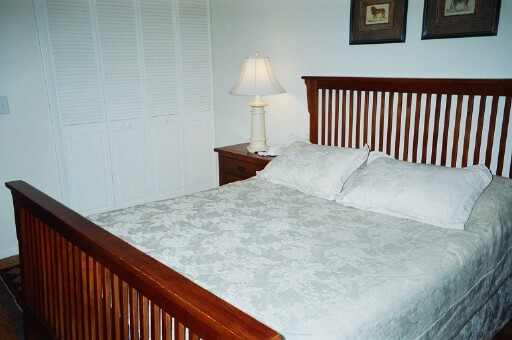
Room type: bedroom